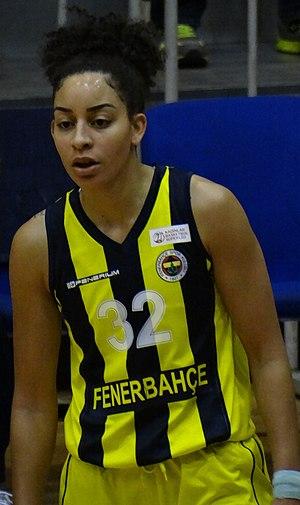
Bria Hartley, née le 30 septembre 1992 à North Babylon dans l'État de New York, est une joueuse franco-américaine de basket-ball, Elle joue pour les Mercury de Phoenix de la Women's National Basketball Association. Elle a été draftée au 7ème rang de la Draft WNBA 2014 par les Storm de Seattle puis échangée dans la foulée aux Mystics de Washington. Hartley jouait meneuse pour les Huskies du Connecticut avec lesquels elle a gagné deux titres universitaires consécutifs en 2013 et 2014.